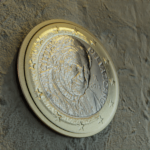
Coin value: 1euro
Country: va
Edition: 2013